Cannabis cultivation

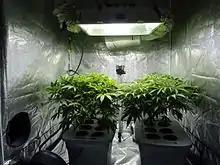
These two cannabis plants are being grown in a DWC (deep water culture) hydroponic system. They are in the vegetative stage and are being grown in a 4'x4'x7' grow tent under a 600W MH (Metal Halide) grow light.

Hydroponic cultivation generally occurs in greenhouses or indoors, although there is no practical obstacle to growing outdoors. In general, it consists of a non-soil medium exposed to a nutrient and water flow.